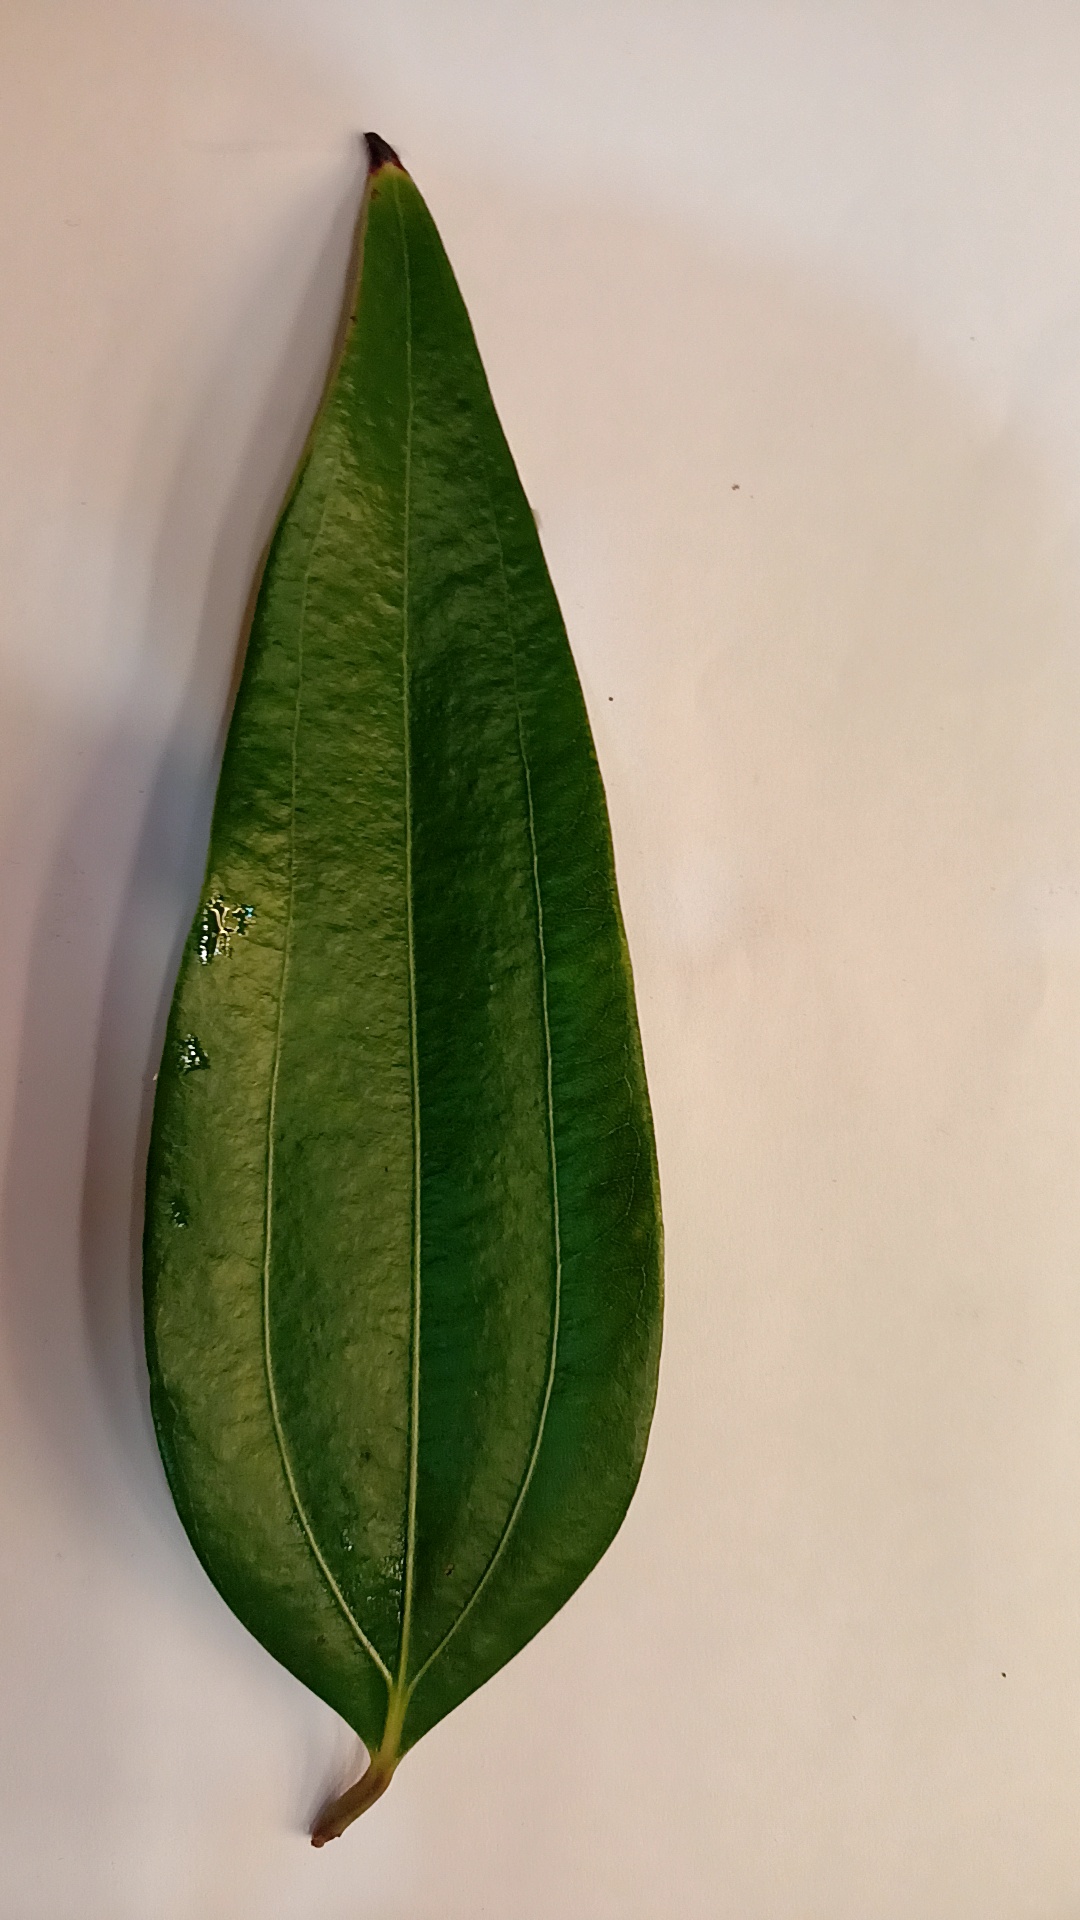
Label: Healthy